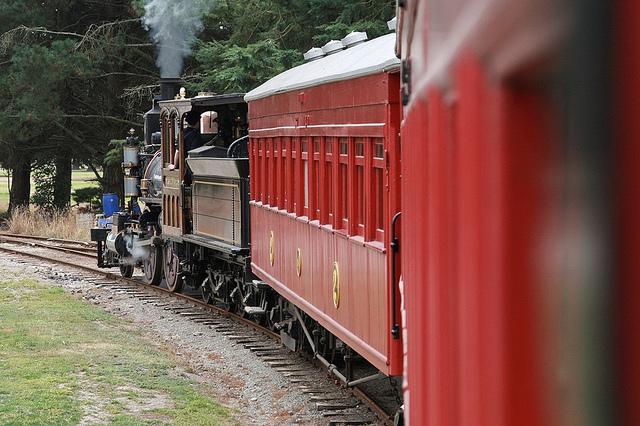
A novelty train that is red is going down the tracks.